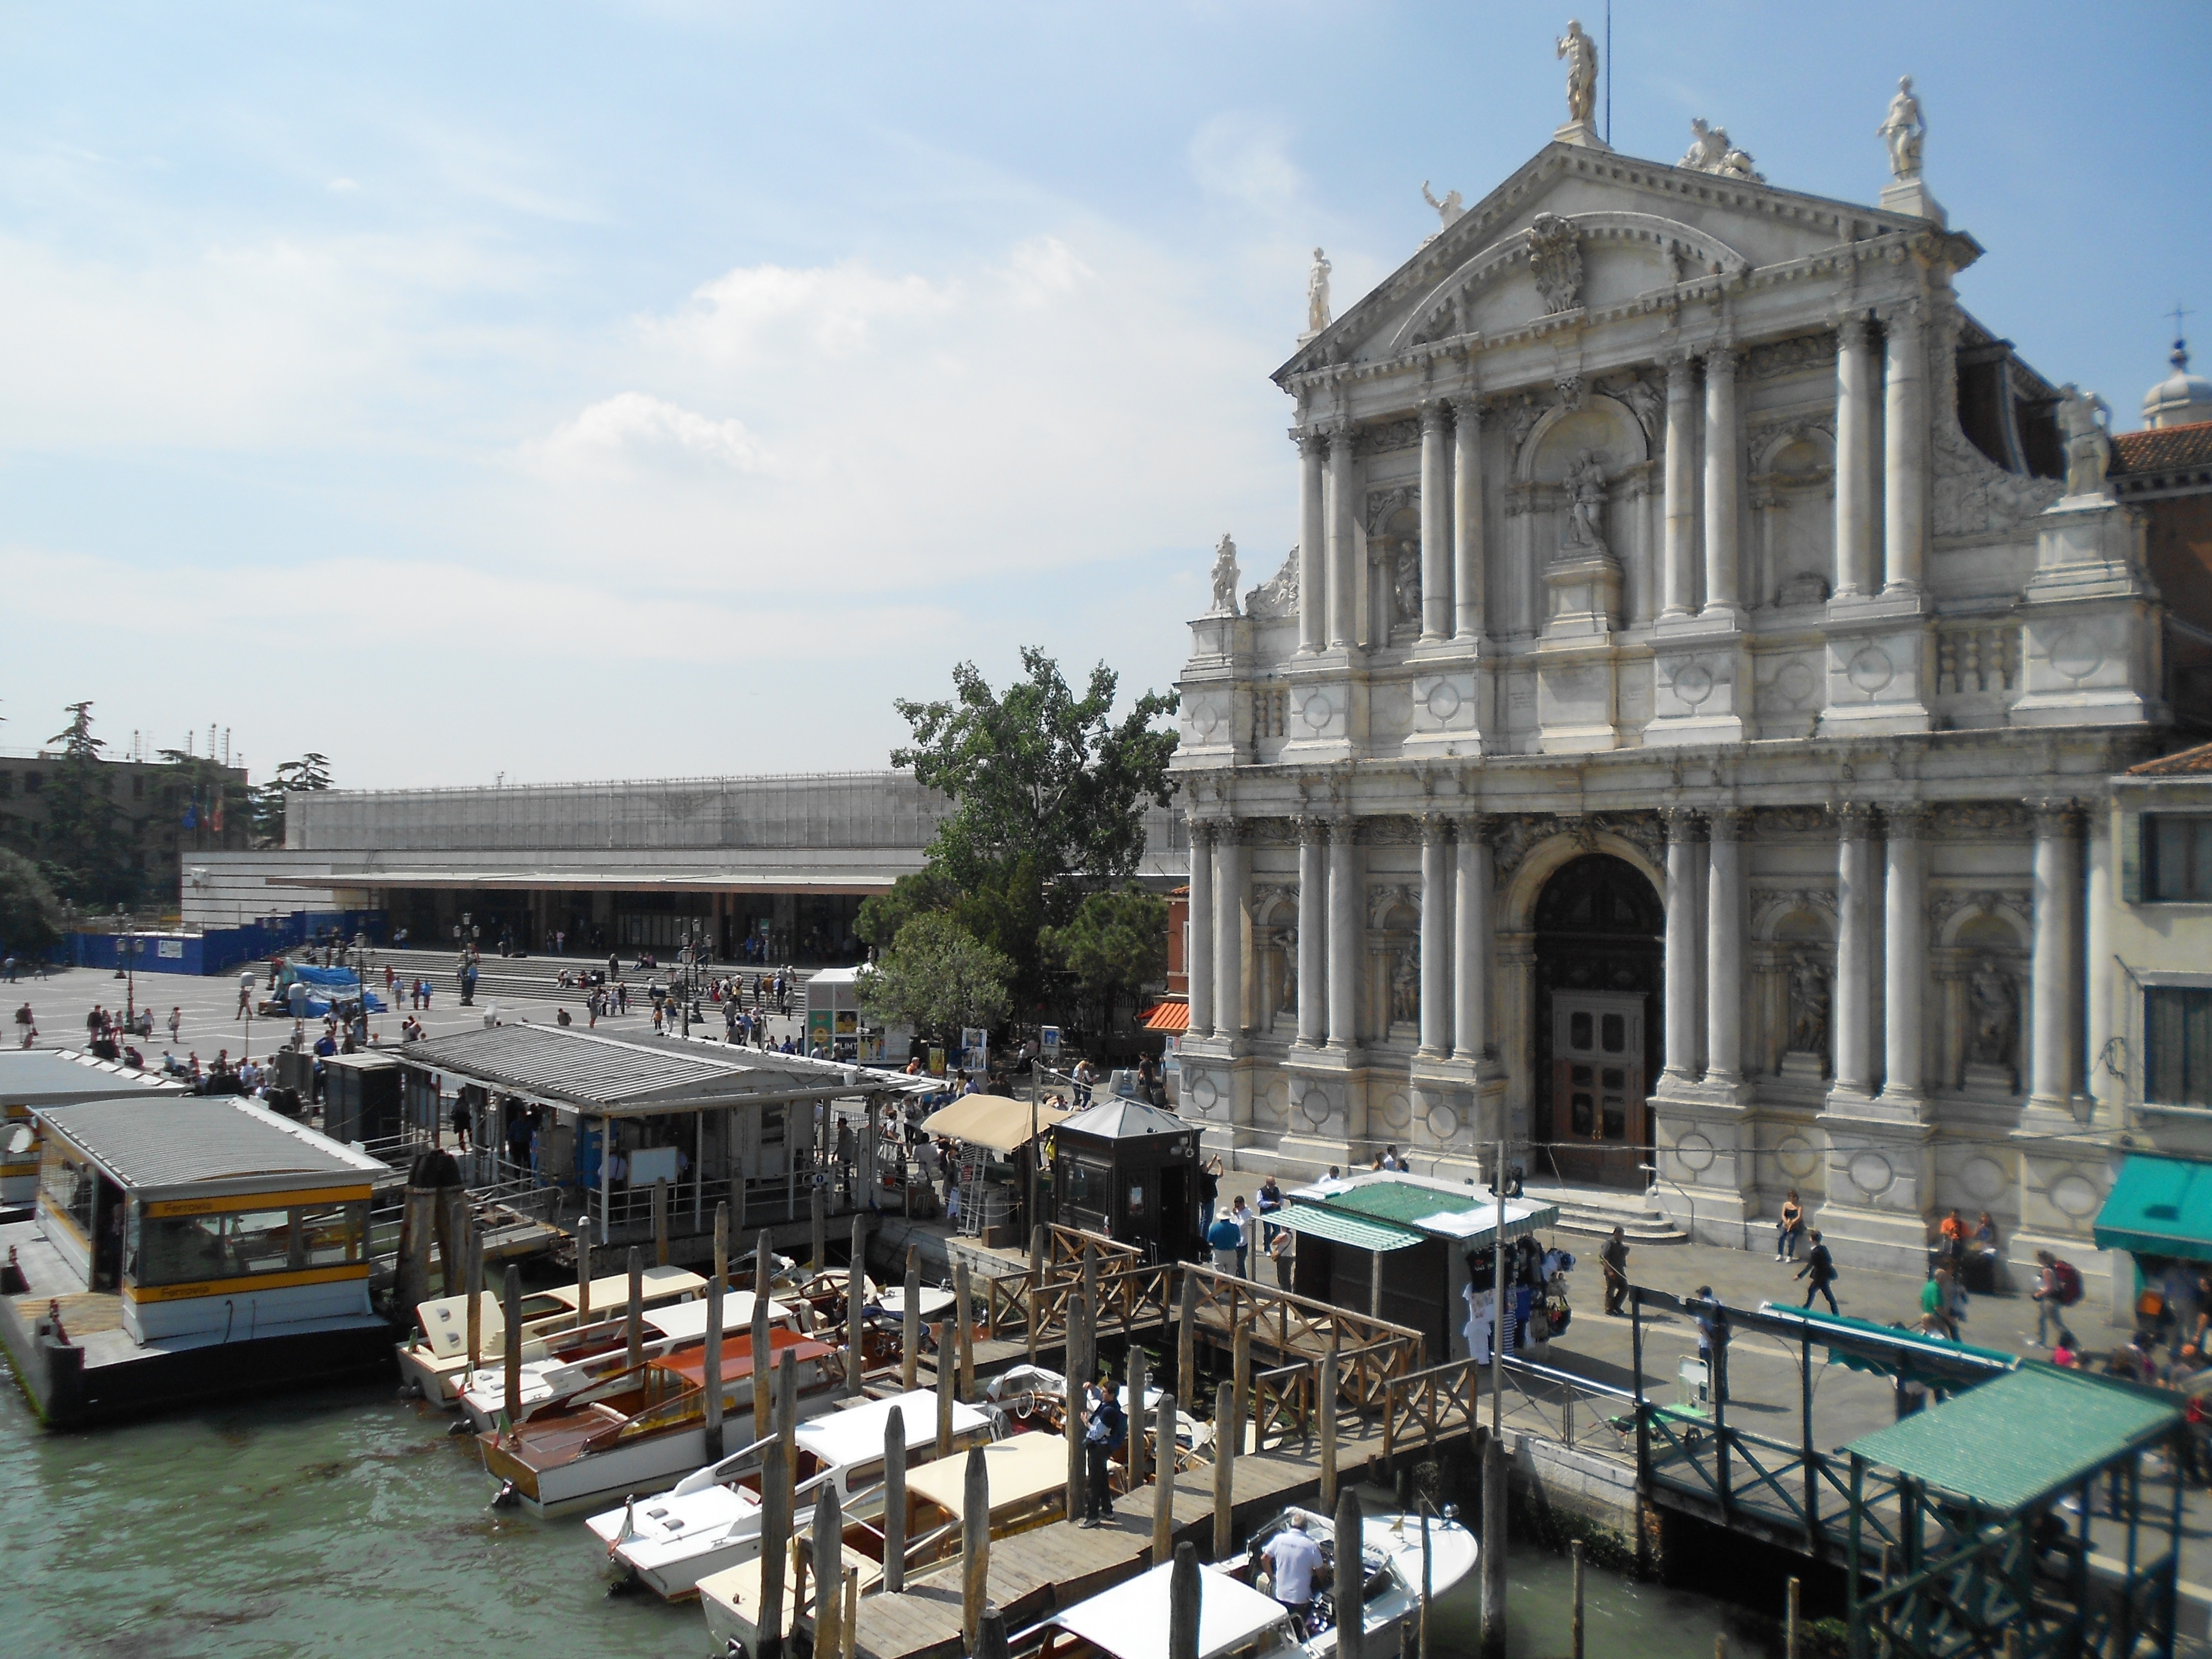
town, palace, travel, vehicle, venice, church, tourism, waterway, venezia, gondola, venetian, tours, santa maria di nazareth